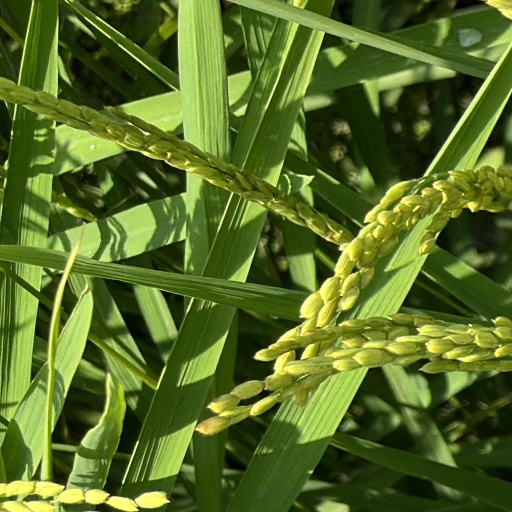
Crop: rice